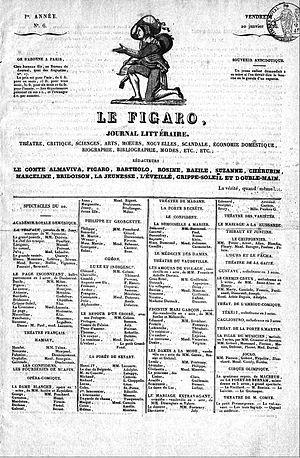
Premier numéro du Figaro
Le Figaro est un journal quotidien français fondé en 1826, sous le règne de Charles X. Il est à ce titre le plus ancien quotidien de la presse française encore publié. Il est nommé d'après Figaro, le personnage de Beaumarchais, dont il met en exergue la réplique : « Sans la liberté de blâmer, il n'est point d'éloge flatteur. »